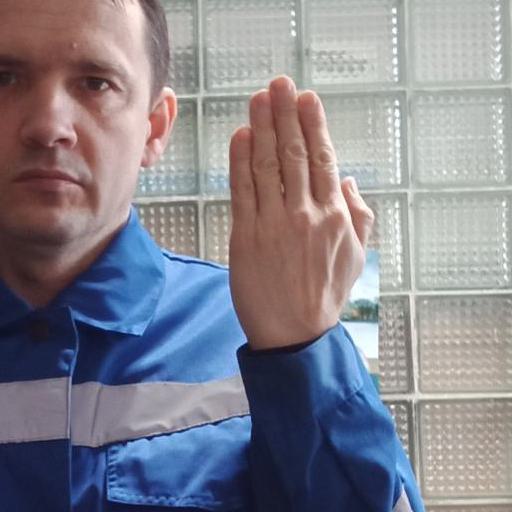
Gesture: stop_inverted